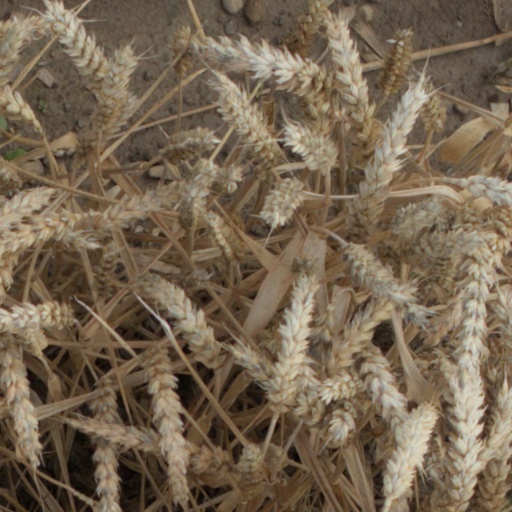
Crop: wheat